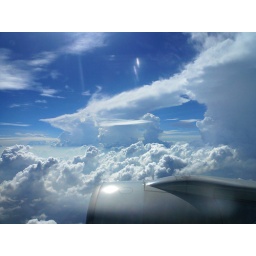
Sky view from my seat window in flight to Hanoi, VN